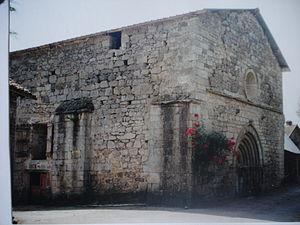
Sainte Anne Saint Priest
Cet article recense les monuments historiques de la Haute-Vienne, en France.